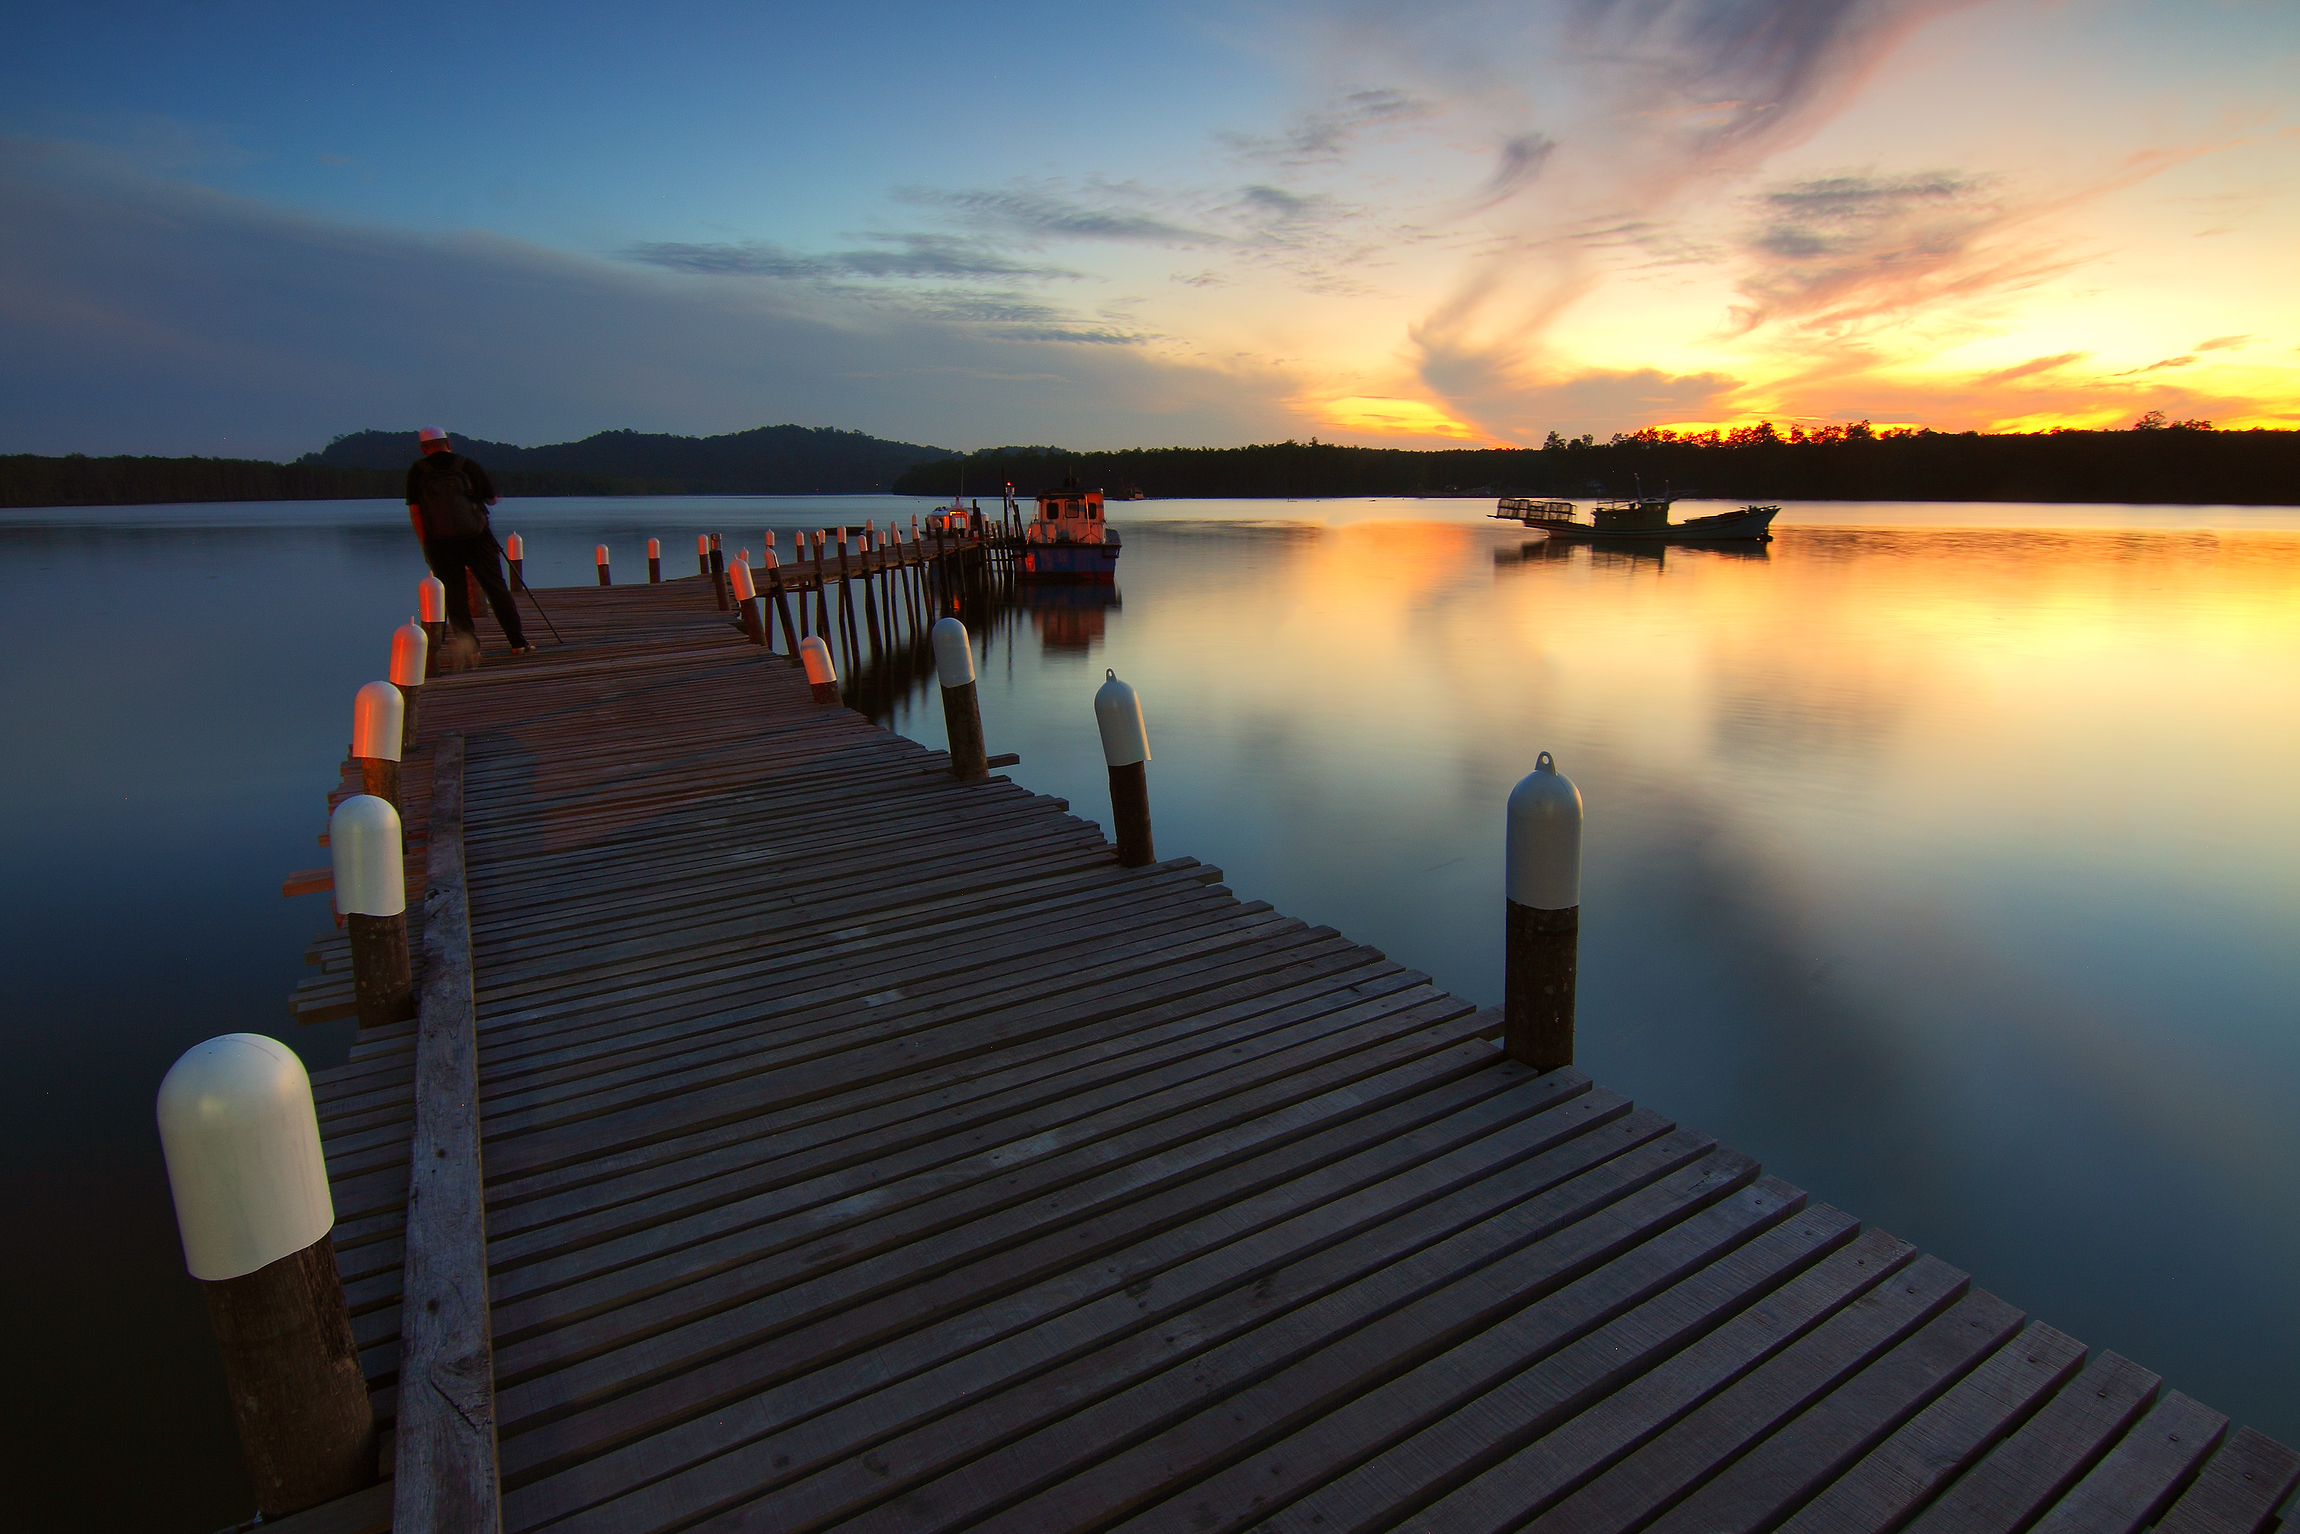
beach, landscape, sea, water, horizon, person, dock, light, sky, sun, sunrise, sunset, boat, sunlight, morning, lake, dawn, pier, travel, dusk, evening, reflection, vehicle, seascape, jetty, seashore, outdoors, watercraft